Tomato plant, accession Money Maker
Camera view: horizontal (90 deg, fisheye); turntable rotation: 210 degrees
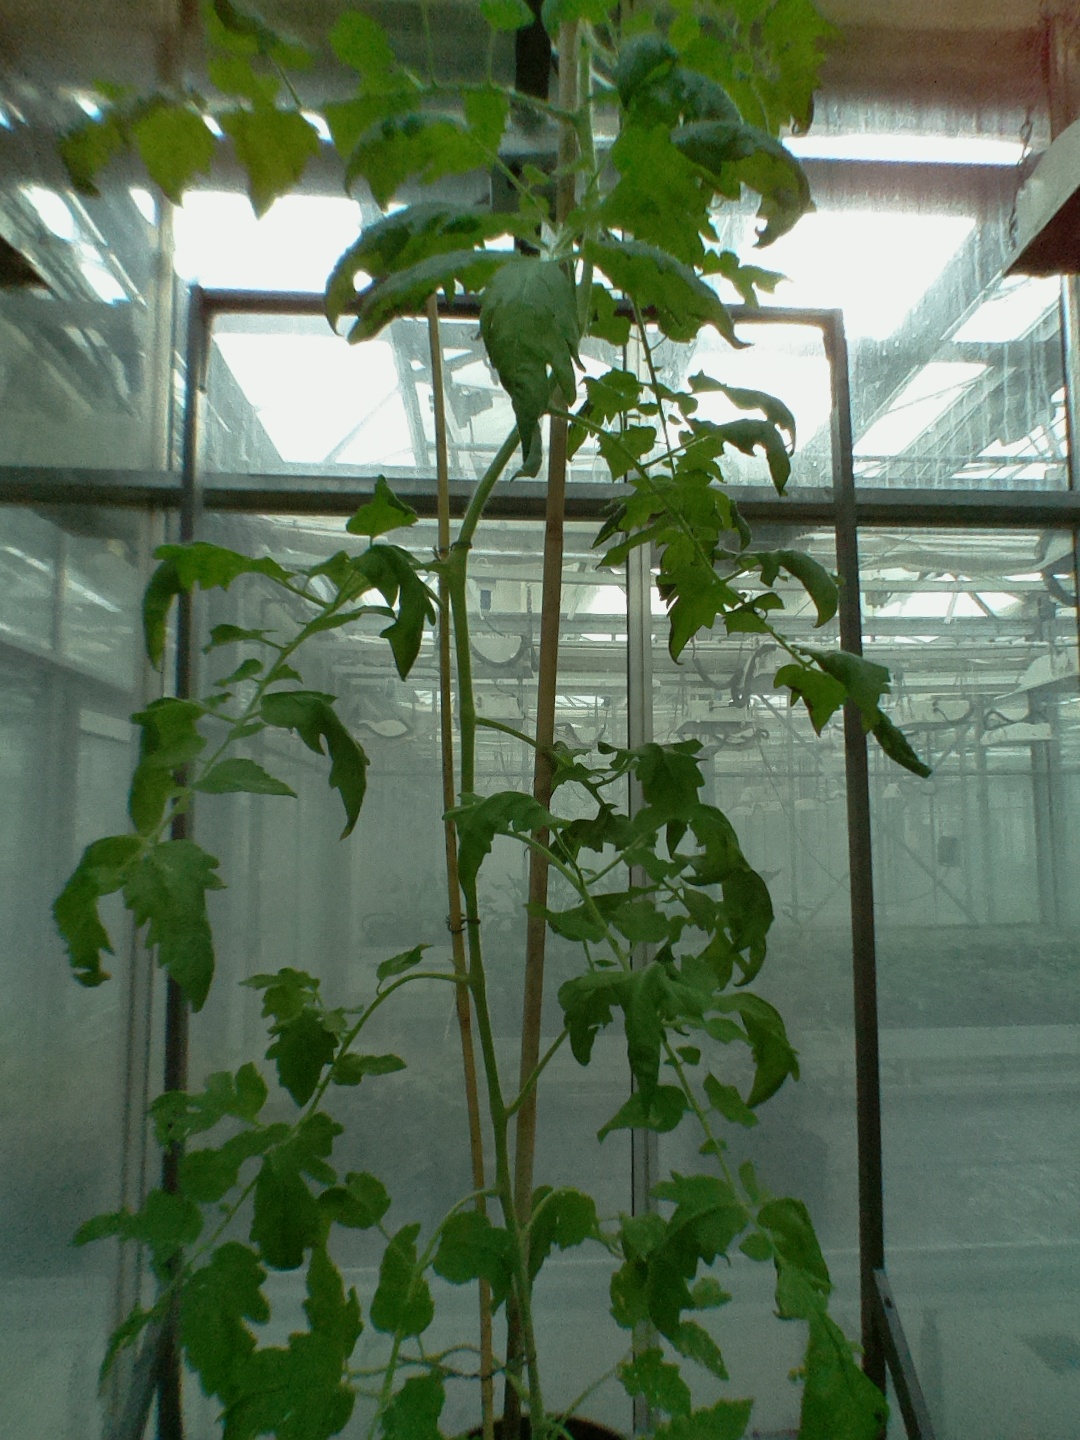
BBCH growth stage 70: Fruits at the main stem or branches visibles